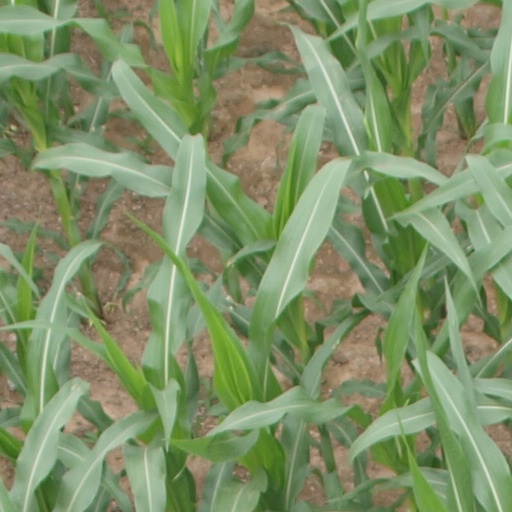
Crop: maize; corn